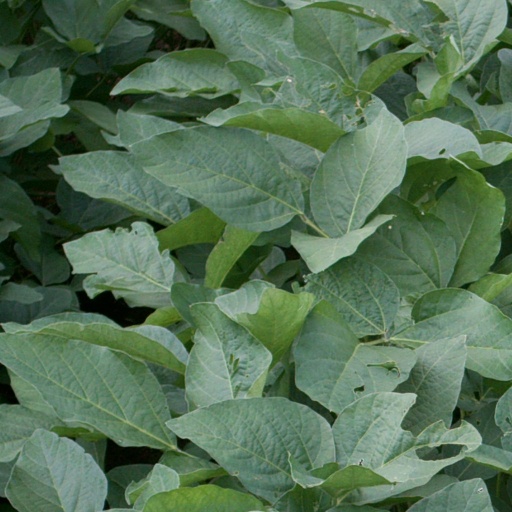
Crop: soybean